Domino Saints

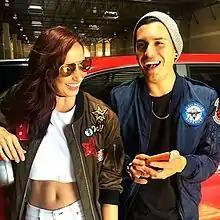
Domino Saints in 2016

Domino Saints is a Puerto Rican urban pop duo based in Miami, Florida. It was formed in 2011 by Gigi Ojeda and David Leal. The group gained a sizable following after the release of the music video for their single "Malas Mañas" in August 2012.